Oxford County, Ontario

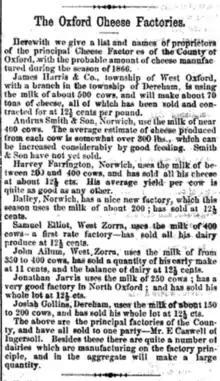
1866 factory results from "Canada Farmer"

Grist and flour mills, furniture factories, carriage and wagon factories, tanneries and shoe factories, foundries producing farm equipment, and knitting mills were all becoming commonplace in the county by the 1850s, but the real revolution in manufacturing activity came in the 1860s, with the arrival of cheese factories. It is accepted that the first cheese factories in Canada were established in Oxford County, although there is still some controversy about which one was the very first. Officially the title is given to Harvey Farrington for a factory in Norwich township opened in 1864, but it is likely his was preceded by the factory operated by Andes Smith in the same township. To display his accomplishments, Smith manufactured a 4,000 pound cheese, believed to have been the biggest ever made, which was exhibited at the New York State Fair in Utica and then the Provincial Exhibition in Toronto in 1865, but the fate of that monster foretold Smith's doom. In the course of hauling it from the exhibition grounds to the railway station for shipment to England for exhibition and sale, a wheel came off the wagon and the cheese was overturned and broke apart. Smith went bankrupt the following year, and fame passed to Harvey Farrington who had built a co-op factory at which risk was shared.